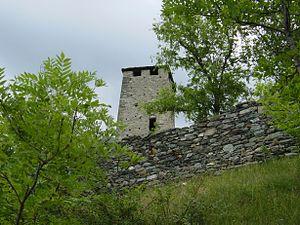
Le château de Graines est un château situé à proximité du hameau Graines à Brusson, dans le moyen Val d'Ayas.